Lachen railway station

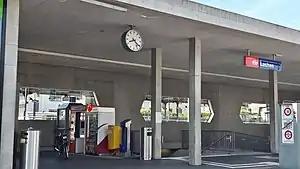
The station entrance in 2018

Lachen railway station is a railway station in the Swiss canton of Schwyz and municipality of Lachen. The station is located on the Lake Zurich left-bank railway line, owned by the Swiss Federal Railways (SBB).